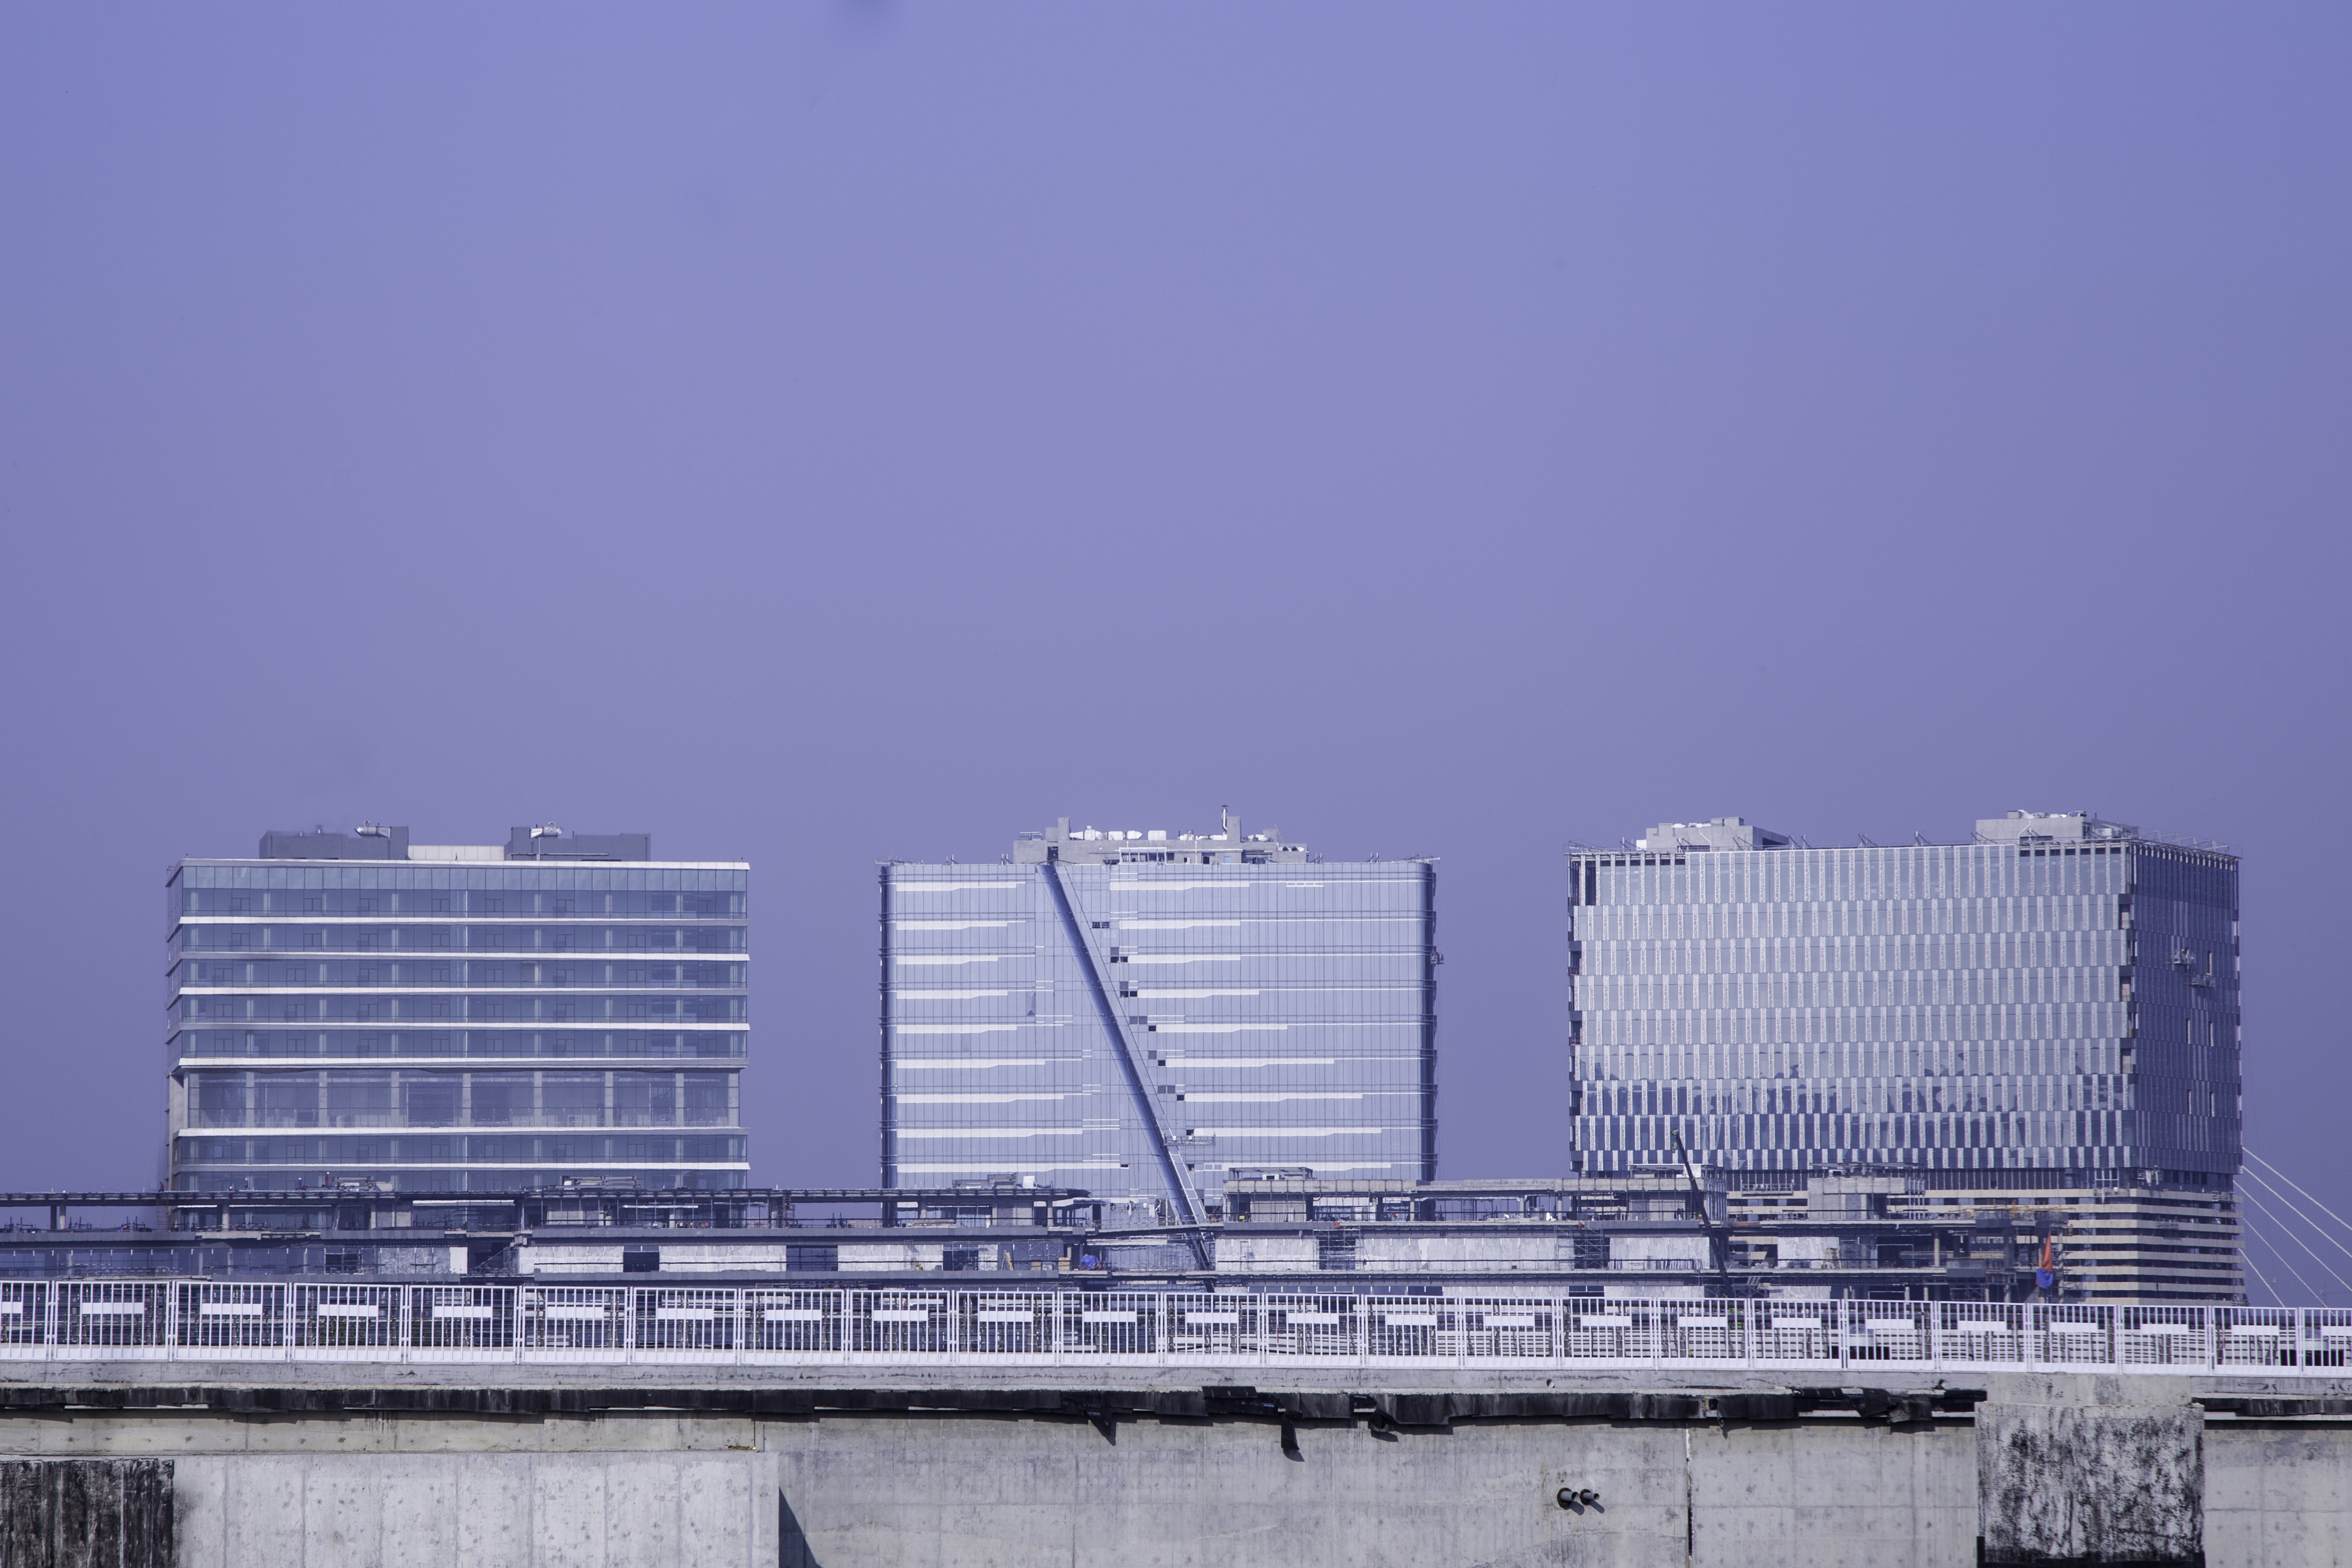
building, city, china, architecture, sky, metropolitan area, urban area, daytime, tower block, skyscraper, human settlement, purple, metropolis, cityscape, skyline, line, corporate headquarters, downtown, cloud, headquarters, condominium, tower, facade, commercial building, mixed use, urban design